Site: brandenburg
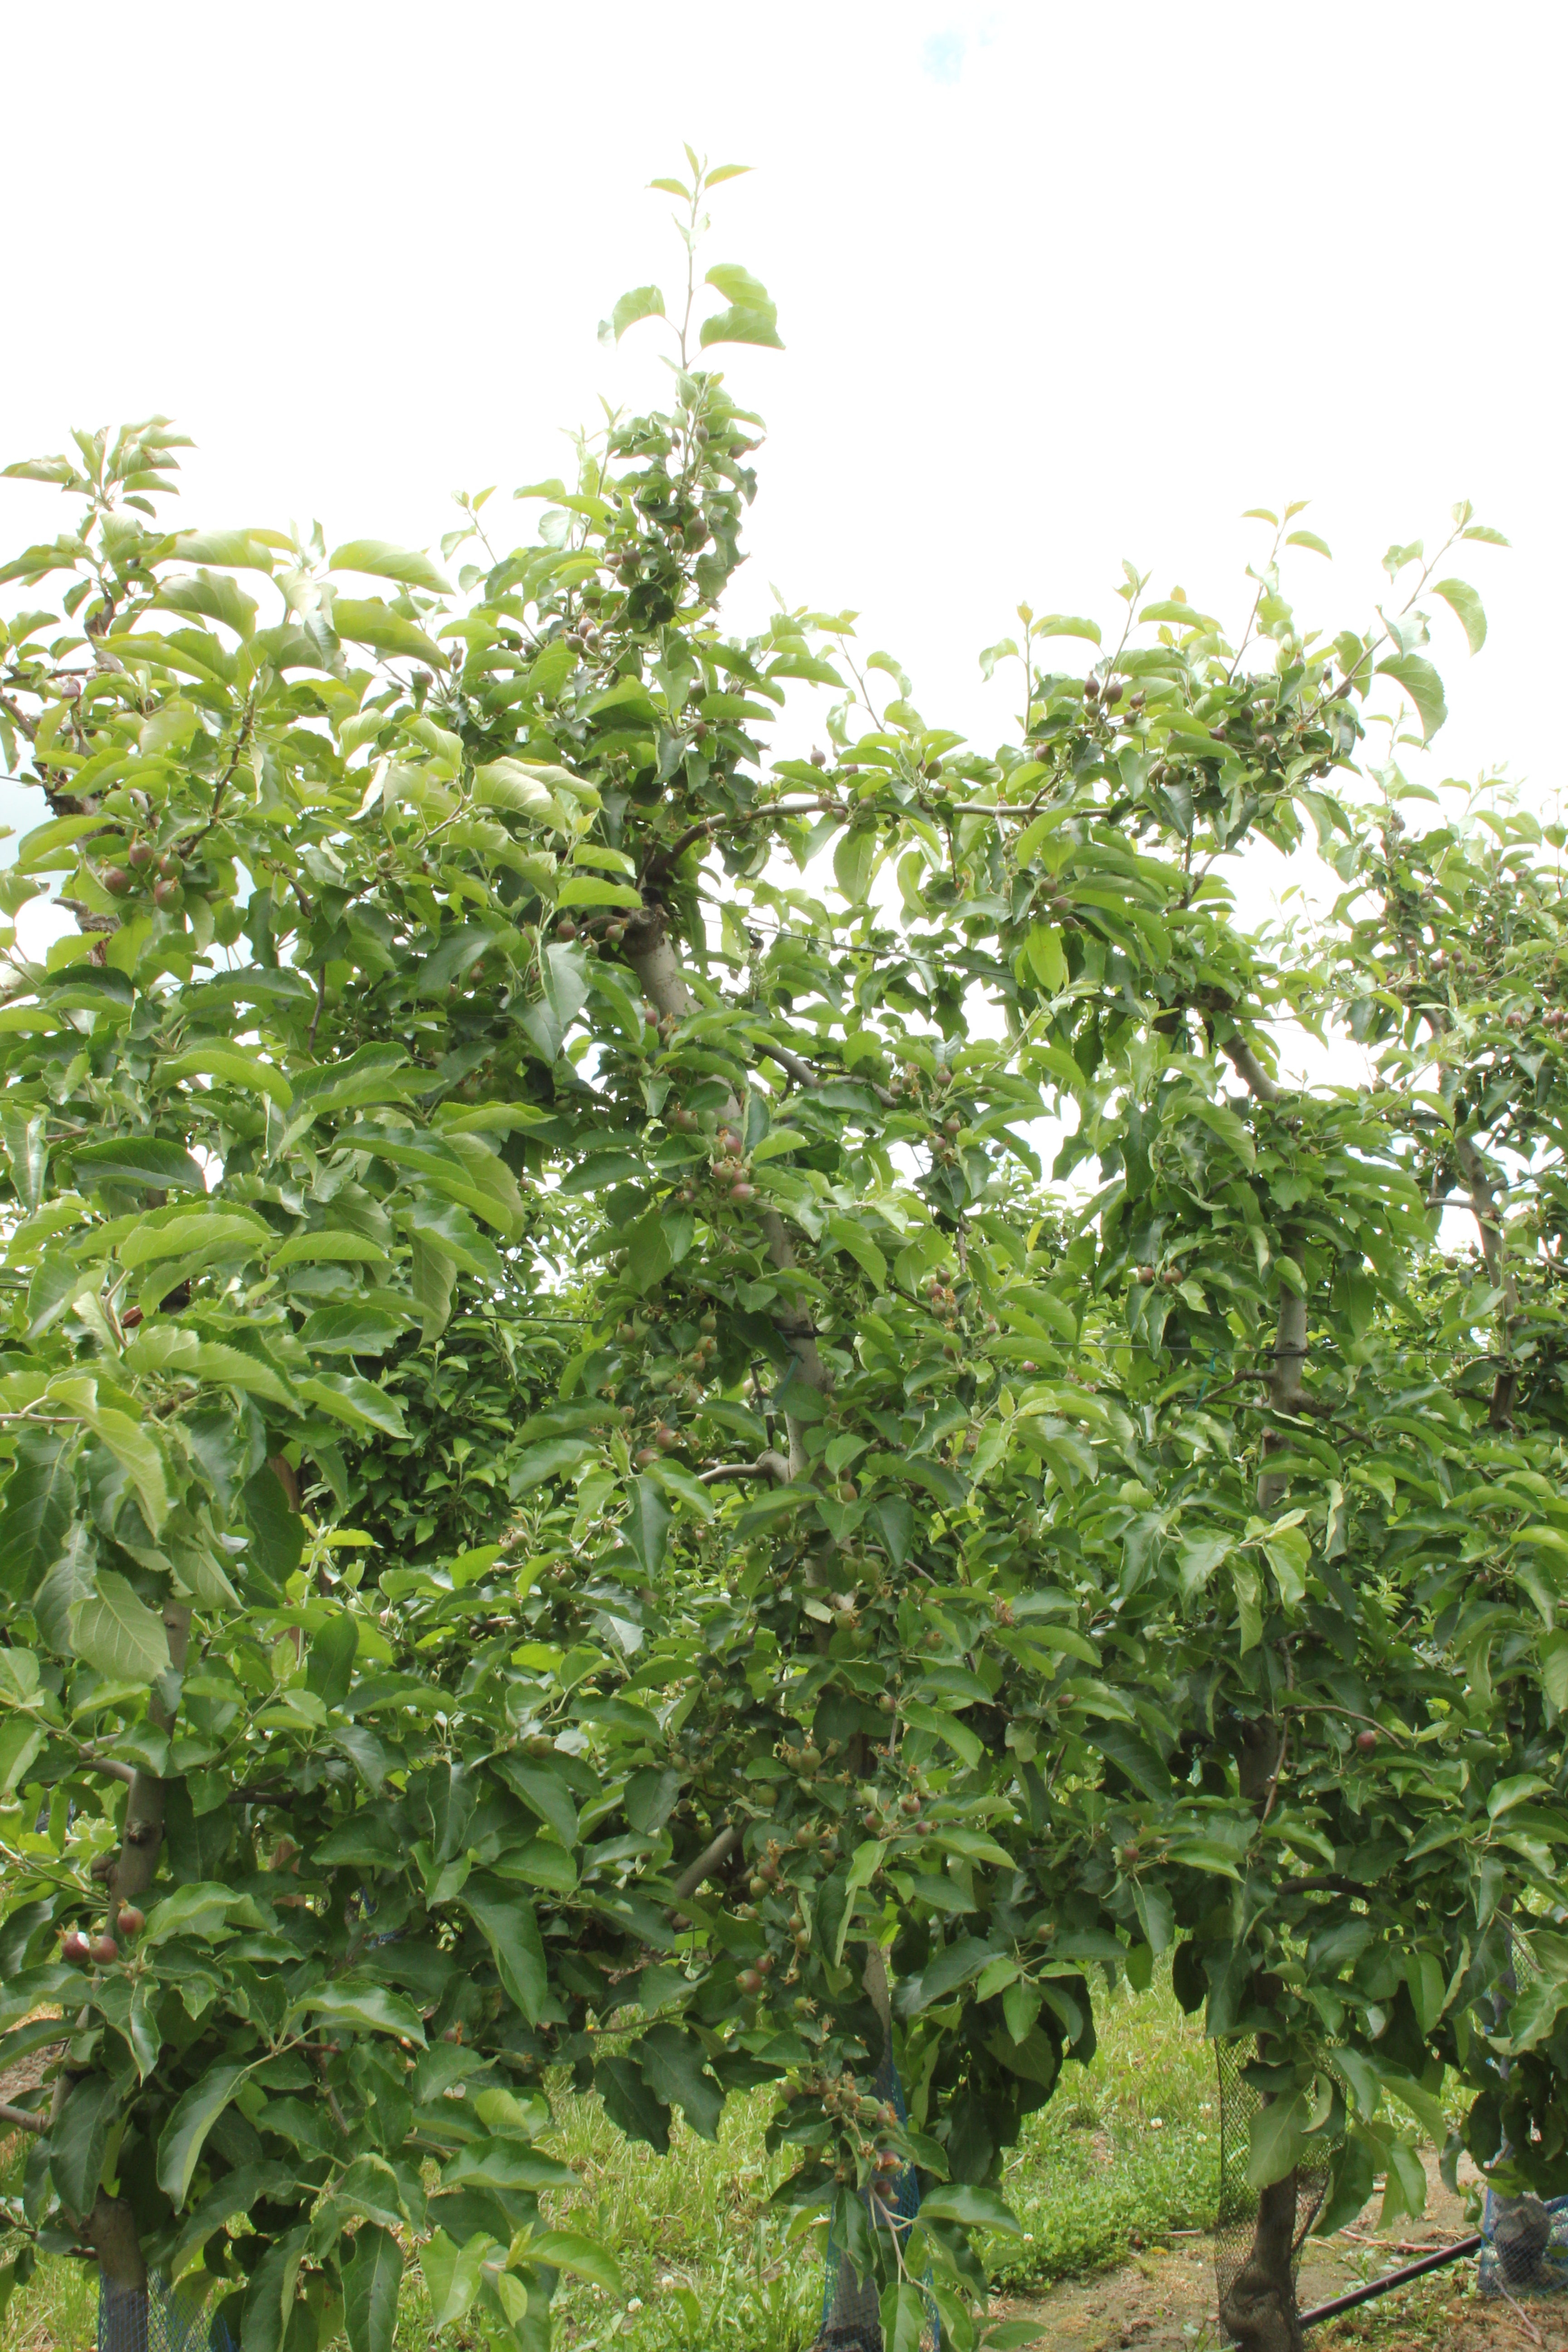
Growth stage (BBCH 72): Development of fruit